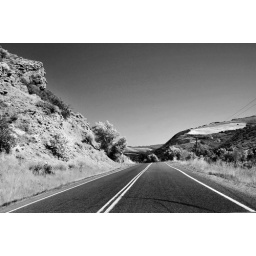
road in east canyon bw